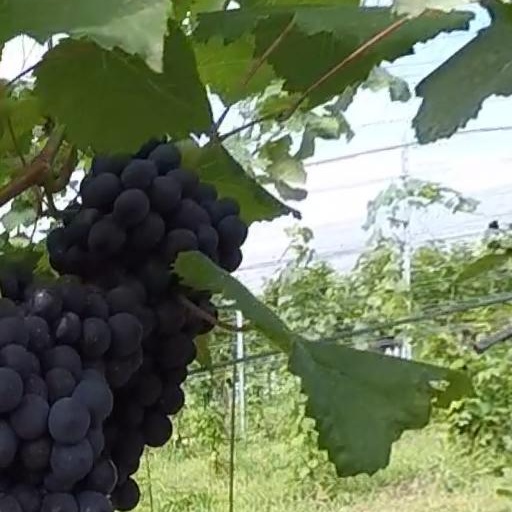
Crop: grape